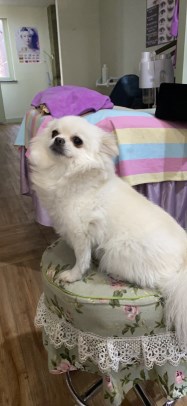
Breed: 1936-n000005-Pomeranian